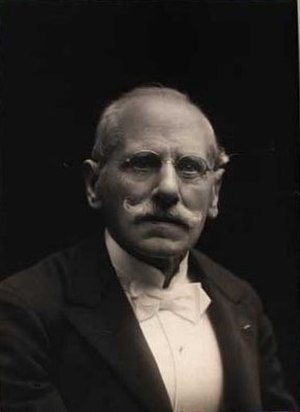
Magnus Petersen
Magnus Petersen i 1903
Julius Magnus Petersen var en dansk kobberstikker og kunstarkæolog, bror til arkitekt Vilhelm Petersen.